Norwich 12

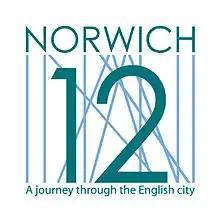
Norwich 12 Logo

Norwich 12 was an initiative by the Norwich Heritage Economic and Regeneration Trust (HERT) to develop 12 of Norwich's most iconic buildings into an integrated family of heritage attractions to act as an international showcase of English urban and cultural development over the last 1,000 years.